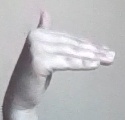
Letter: khaa